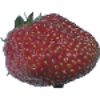
Label: Strawberry Wedge 1